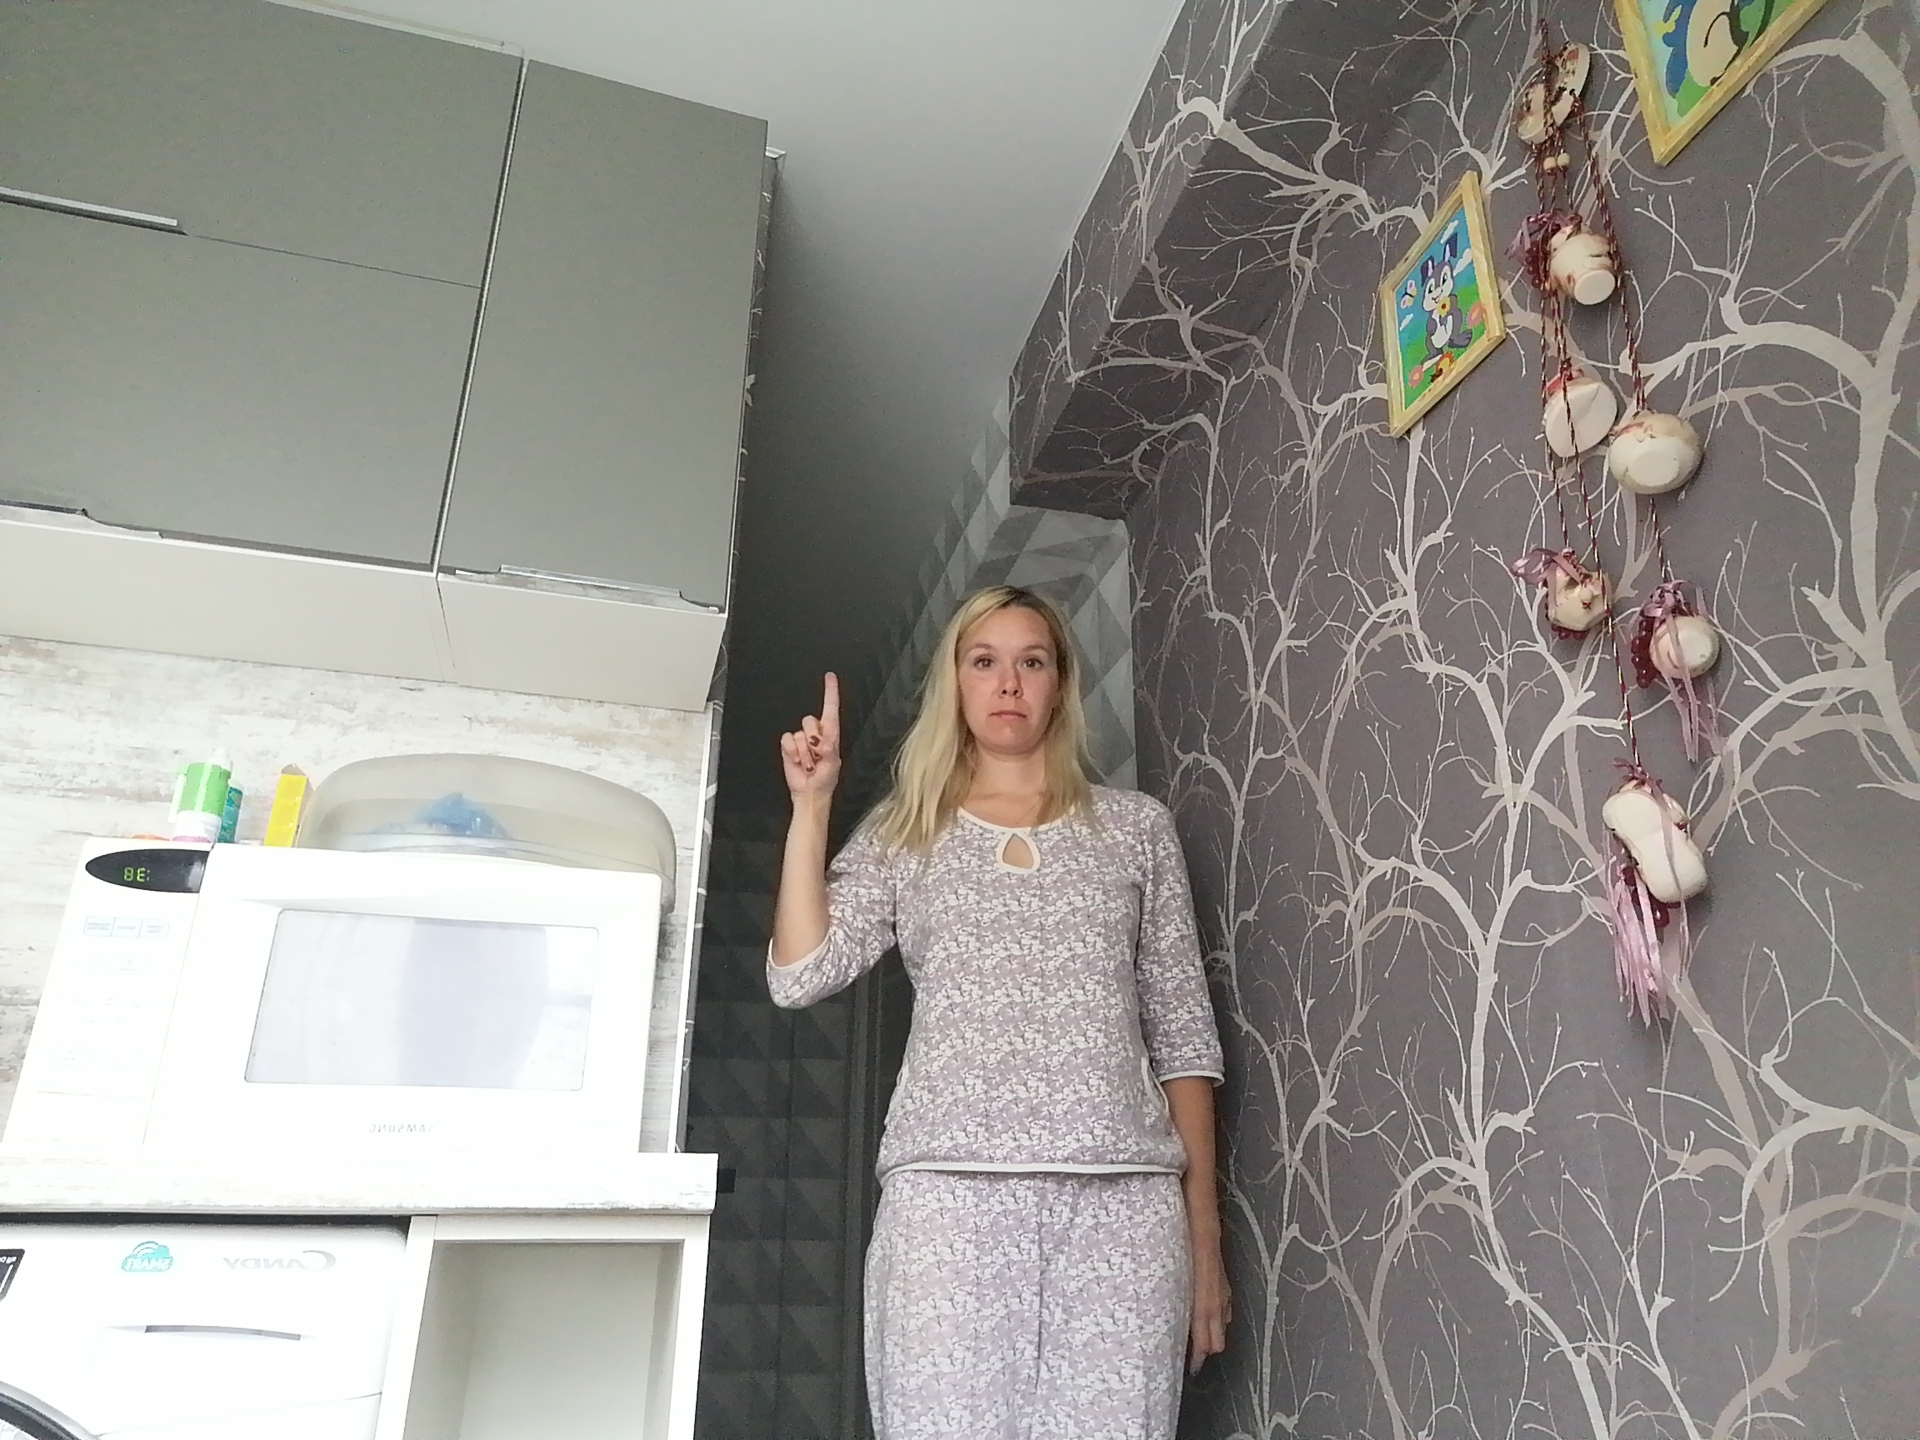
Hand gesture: one